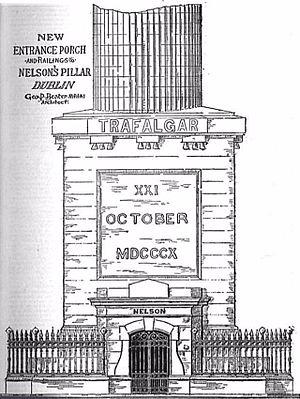
La colonne Nelson était une grande colonne commémorative de granite mesurant près de 37 mètres coiffée par une statue d'Horatio Nelson de 4 mètres, construite au centre de l'avenue qui s'appelait alors Sackville Street à Dublin, en Irlande. Achevée en 1809, alors que l'Irlande faisait partie du Royaume-Uni de Grande-Bretagne et d'Irlande, la colonne est gravement endommagée en mars 1966 par des explosifs posés par des membres de l'armée républicaine irlandaise. Ses vestiges sont ensuite détruits par l'armée irlandaise.